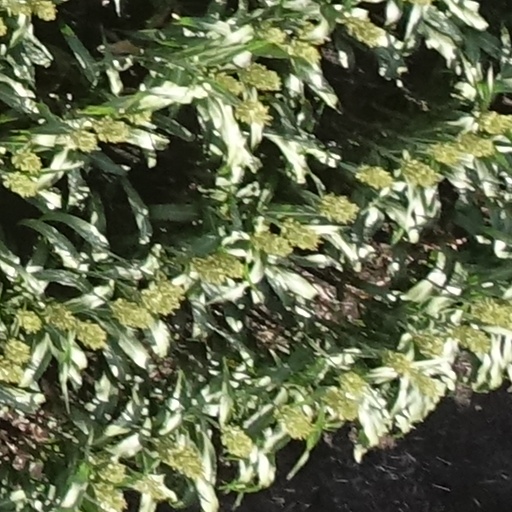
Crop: sorghum